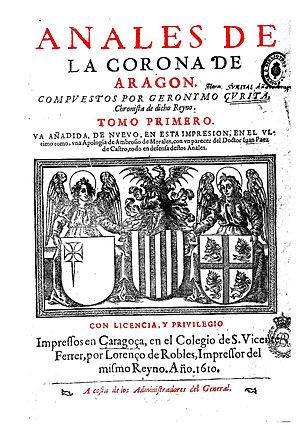
Le drapeau de la Sardaigne est le drapeau officiel de la région autonome de Sardaigne, adopté en 1999 dans sa forme actuelle. Il se compose d'une croix rouge et de quatre têtes de Maures.
Le territoire de l'actuelle communauté autonome d'Aragon a été un lieu de passage important de la péninsule Ibérique, entre les rives méditerranéennes et atlantiques d'une part, entre le sud de la péninsule et le nord de l'Europe d'autre part. La présence humaine y est attestée depuis plusieurs millénaires, mais les spécificités de l'Aragon actuel remontent pour la plupart au Moyen Âge.